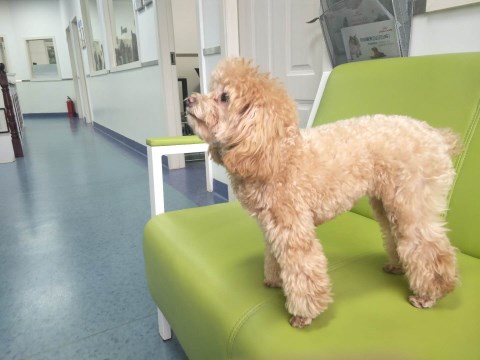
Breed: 7449-n000128-teddy